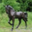
Label: horse